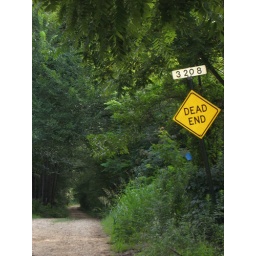
two roads meet in a yellow wood